Ubuntu version history

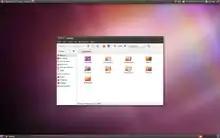
Ubuntu 10.10 ("Maverick Meerkat")

Shuttleworth first announced Ubuntu 10.04 ("Lucid Lynx") on 19 September 2009 at the Atlanta Linux Fest before it was released on 29 April 2010. It is Canonical's 12th release of Ubuntu and its third long-term support (LTS) release. Canonical provided support for the desktop version of Ubuntu 10.04 until 9 May 2013 and for the server version until 30 April 2015. The release included improved support for Nvidia proprietary graphics drivers while switching to the open source Nvidia graphics driver, Nouveau, by default. Plymouth was also introduced, allowing boot animations. It also included a video editor for the first time by including Pitivi. GIMP was replaced with F-Spot due to the former's complexity and file size. The distribution also included integrated interfaces for posting to social media.